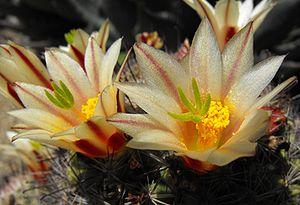
Mammillaria angelensis, aussi appelé Biznaga Llavina en espagnol, est une espèce de cactus du genre Mammillaria endémique du nord-ouest du Mexique, plus particulièrement dans l'État de Baja California Sur.
Mammillaria dioica, appelé communément cactus framboise, est un cactus du genre Mammillaria présent aux États-Unis et au Mexique. C'est une sous-espèce d'angelensis.